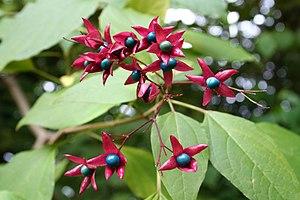
Feuilles et fruits de l’ arbre du clergé Clerodendrum trichotomum Position exacte
L’arbre du clergé ou clérodendron de Chine est un petit arbre ou un arbuste au port étalé et à feuilles caduques de la famille des Verbénacées, originaire d’Asie orientale. Il est planté comme plante ornementale pour le parfum de ses fleurs et la beauté de ses fruits. Il est utilisé par les médecines traditionnelles chinoise et indienne.